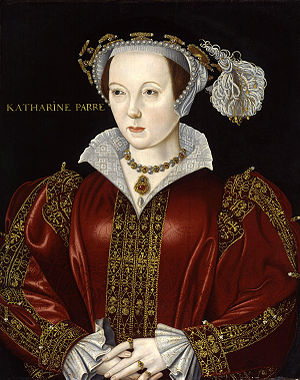
Henrik 8. af England / Ægteskab med Catherine Parr
Catherine Parr. Henriks sjette og sidste kone. Hun overlevede Henrik og trak ingen skandaler med sig. Maleri af Hans Holbein den Yngre på National Portrait Gallery i London.
Henrik 8. var konge af England fra 1509 til sin død i 1547.